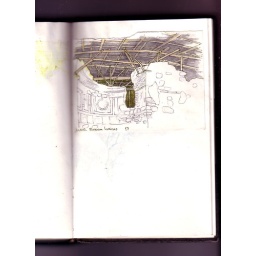
turkey 1990 -- excavation of frescoed roman walls under protective roof